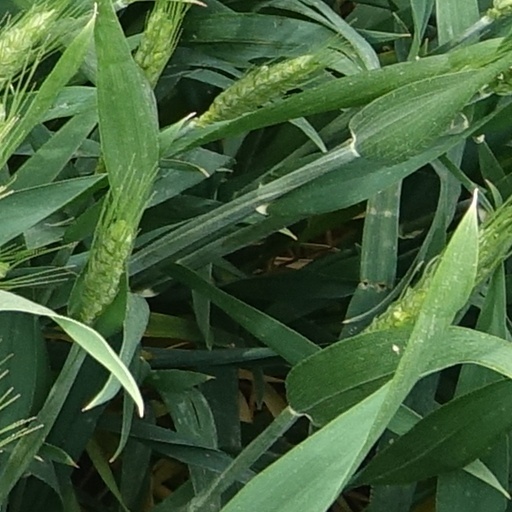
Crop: wheat